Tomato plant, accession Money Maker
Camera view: horizontal (90 deg, fisheye); turntable rotation: 210 degrees
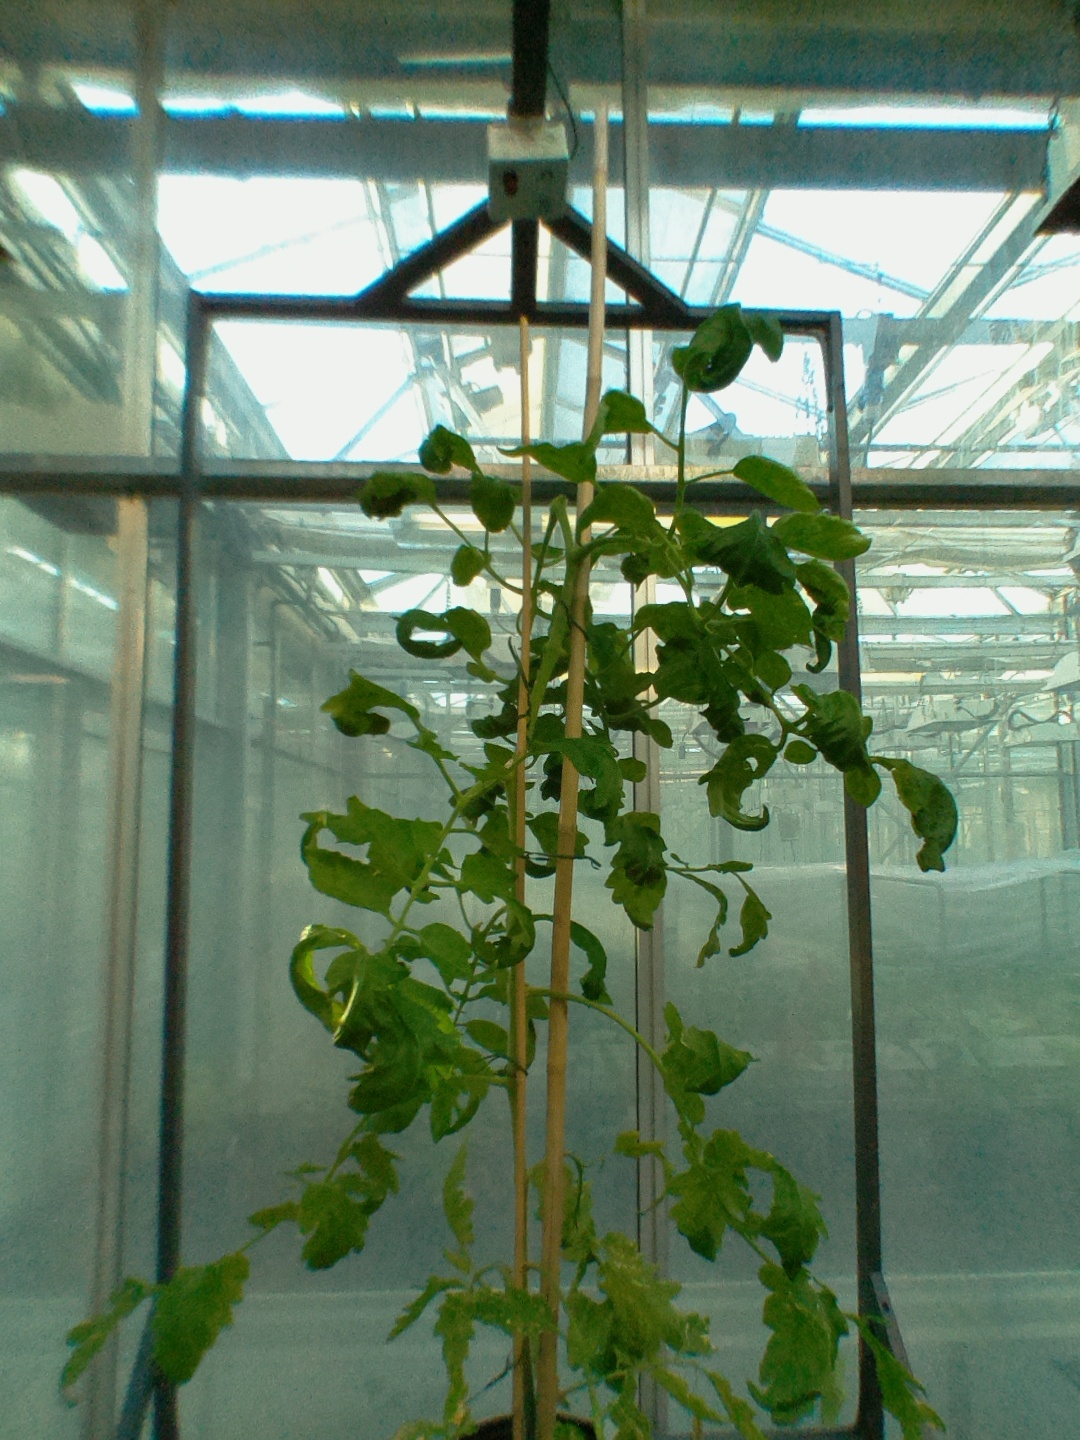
BBCH growth stage 29: 90%-100% Side shoots formed